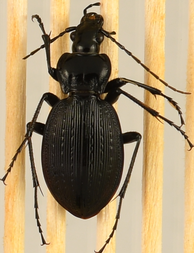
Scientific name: Carabus goryi
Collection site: Mountain Lake Biological Station NEON (MLBS), plot MLBS_009